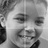
Emotion: happy